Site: brandenburg
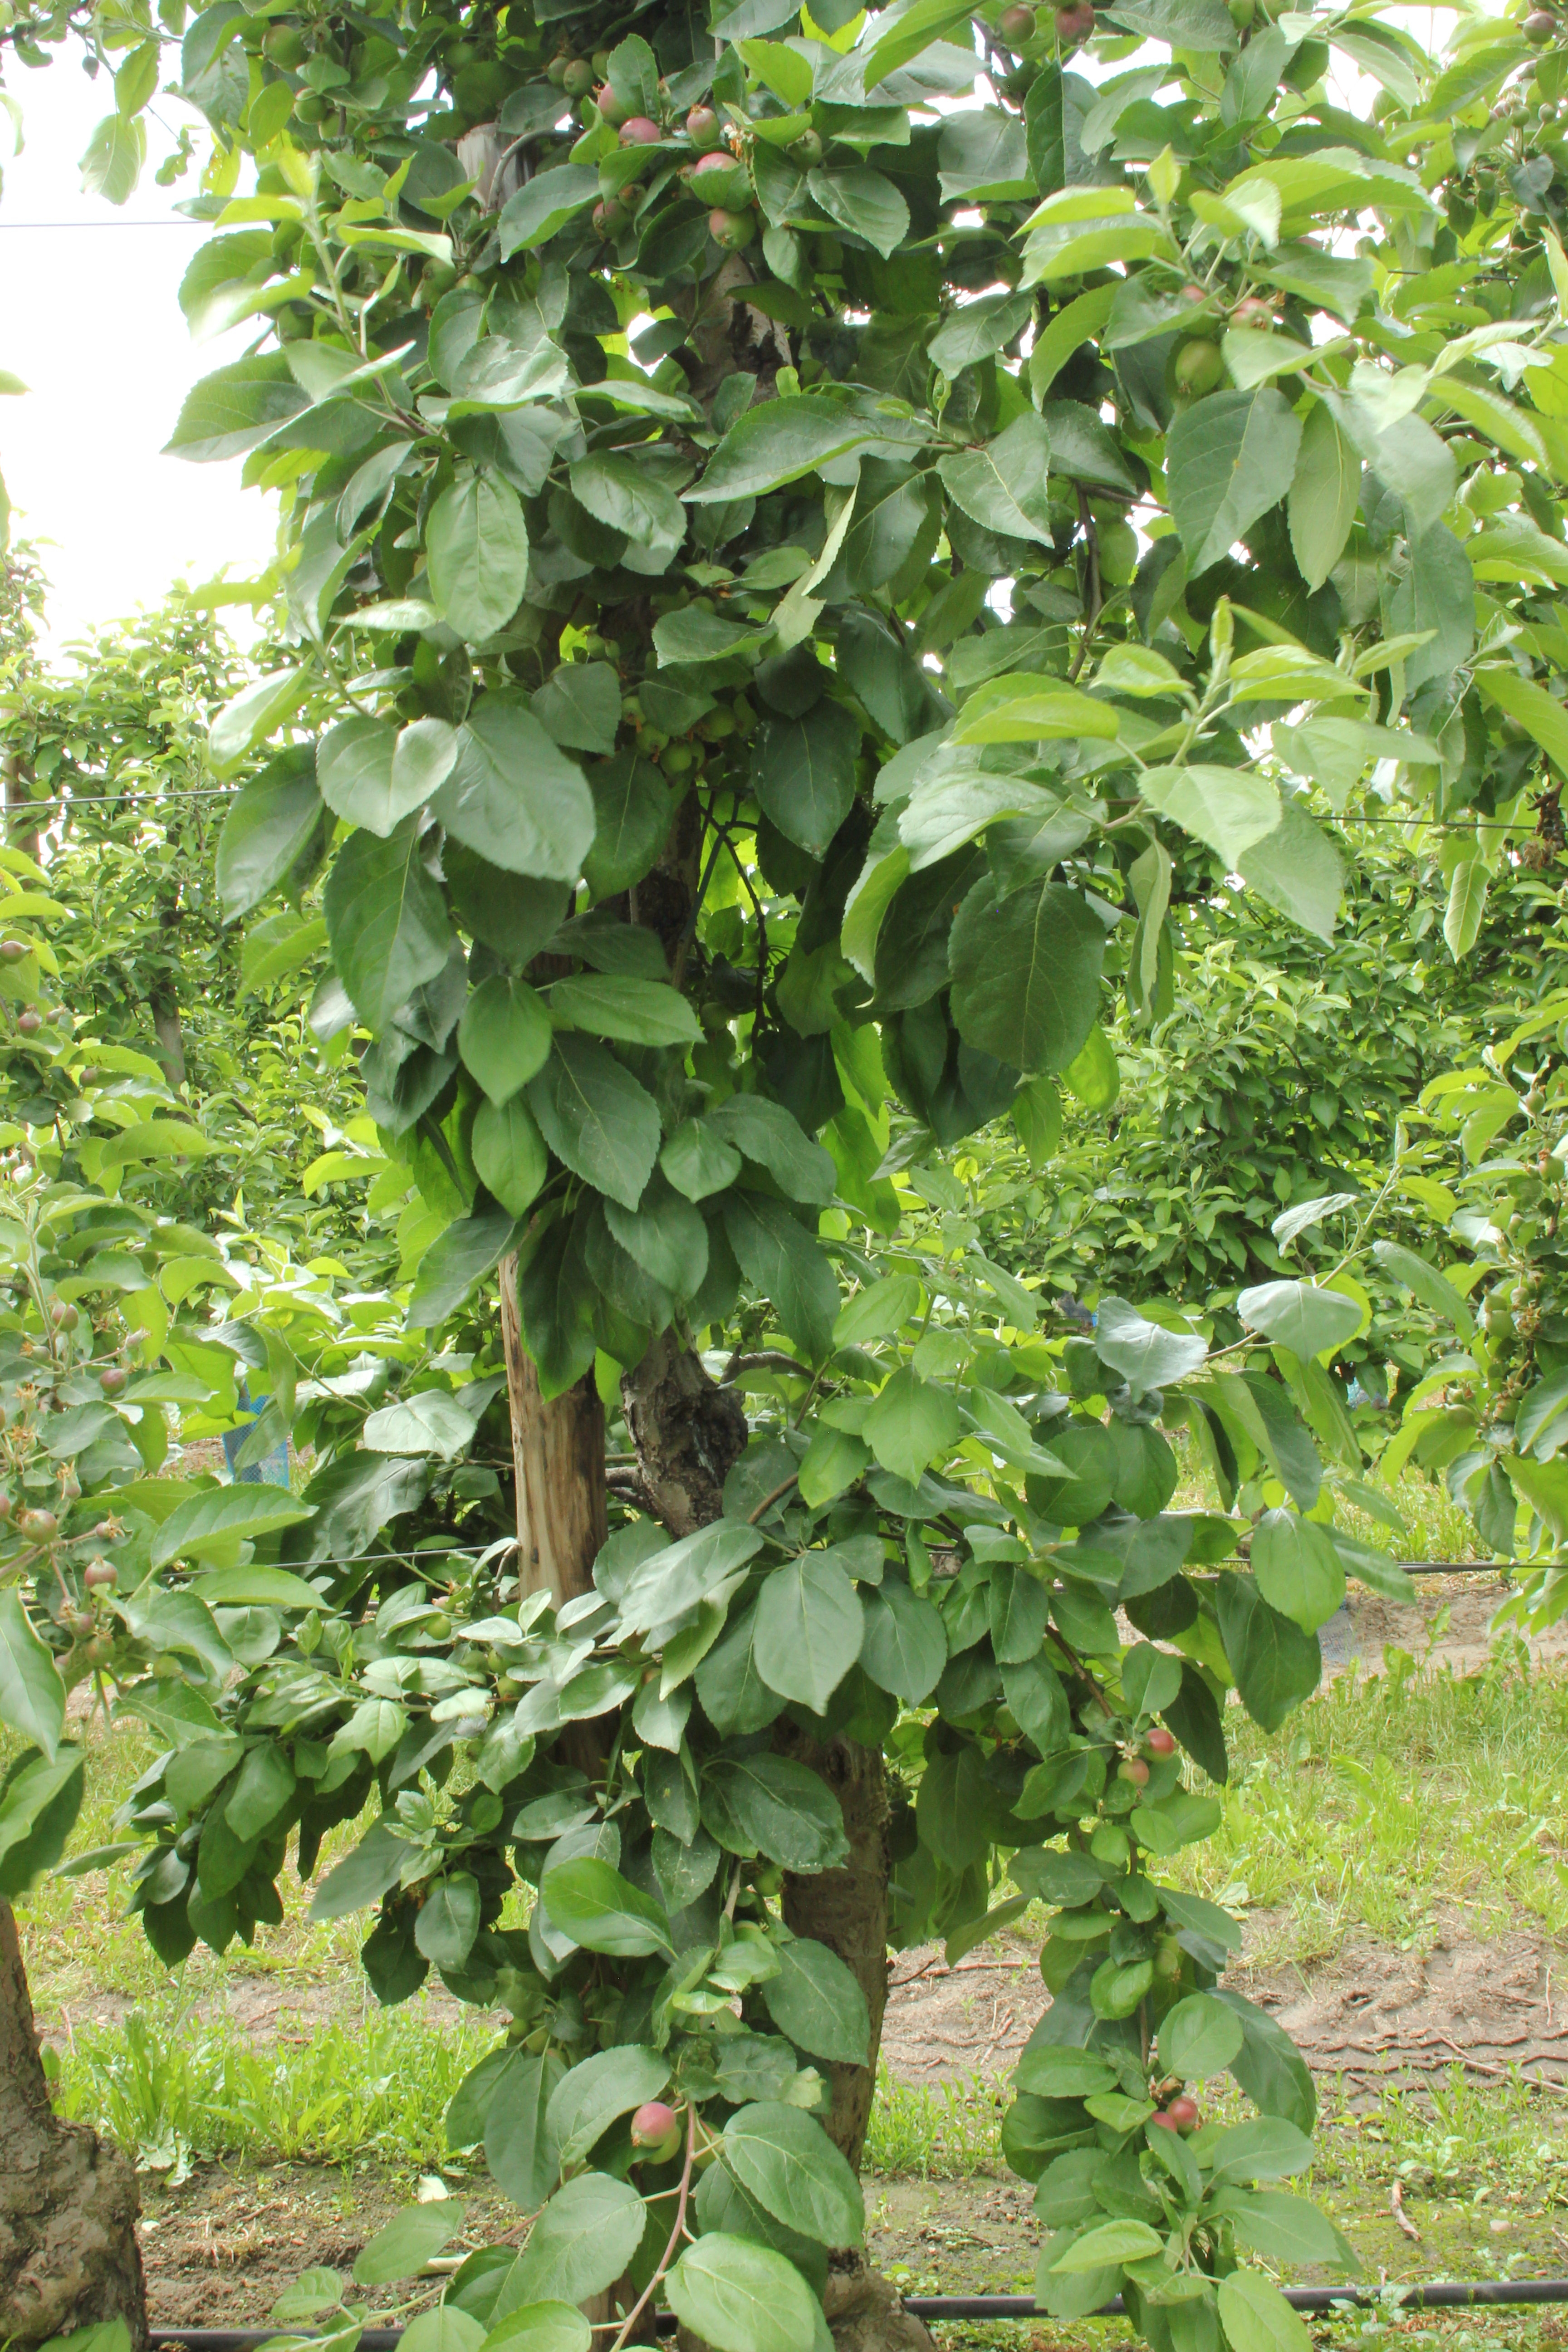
Growth stage (BBCH 72): Development of fruit